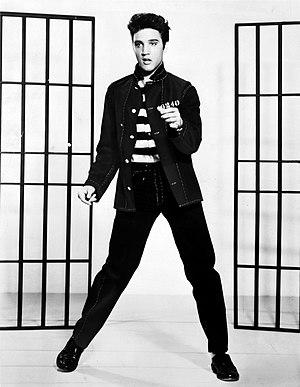
Le Rock du bagne est un film musical américain réalisé par Richard Thorpe, sorti en 1957. Il est surtout célèbre pour ses chansons, interprétées par Elvis Presley, qui est l'acteur principal du film.
London Calling est le troisième album du groupe britannique The Clash, édité par CBS Records et sorti le 14 décembre 1979 au Royaume-Uni puis en janvier 1980 aux États-Unis sous le label Epic Records.
Elvis Aaron Presley [ˈɛlvɪs ˈɛɹən ˈpɹɛsli] est un chanteur et acteur américain né le 8 janvier 1935 à Tupelo, dans le Mississippi, et mort le 16 août 1977 à Memphis, dans le Tennessee. Surnommé The King, il est l'une des icônes culturelles majeures du XXᵉ siècle.
La discographie d'Elvis Presley contient des bandes sonores, des compilations et des albums live. Au total 67 albums ont été produits de 1956 à 1977. Elvis n'a que rarement écrit ses chansons. Sa discographie est principalement constituée de reprises ou de chansons écrites pour lui par d'autres auteurs.
The Ed Sullivan Show est une émission de télévision de variétés américaine, diffusée de 1948 à 1971, présentant des danseurs, magiciens, humoristes, marionnettistes, chanteurs et animaux savants. La cause du succès de cette émission est notamment la performance emblématique de musiciens révolutionnaires, dans une variété de styles, du jazz au rock psychédélique, en passant par le rhythm and blues, ainsi que par des performances de Broadway. Les Beatles, Elvis Presley, les Rolling Stones, les Doors, les Jackson 5, les Temptations, ainsi que les vedettes de West Side Story font partie des prestations historiques de cette émission.
Le rockabilly est une des racines du rock 'n' roll ayant émergé au début des années 1950. Le terme est un mot-valise entre rock et hillbilly. Un groupe de rockabilly typique comprend généralement un chanteur, une guitare électrique, une batterie, et une contrebasse jouée en slap ou, parfois, en pizzicato.
Le rock naît vers 1950 aux États-Unis. Apparu sous la forme du rock 'n' roll, il ressemble alors à un mélange de jazz, de blues, de country, mais aussi de bluegrass avec certaines influences folk ou européennes non négligeables. Depuis, le rock a évolué et est devenu un style de musique très varié, majeur et omniprésent depuis le milieu du siècle précédent.